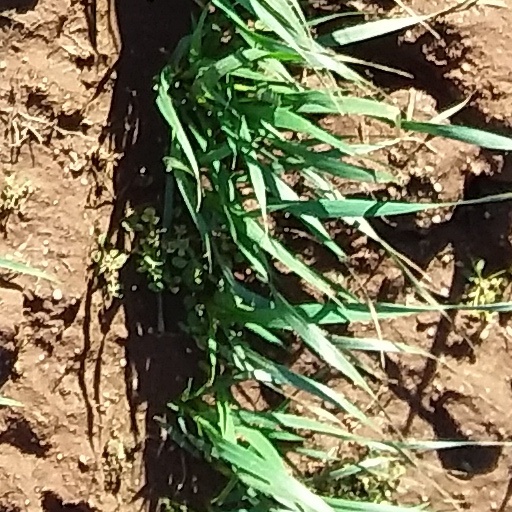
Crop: wheat